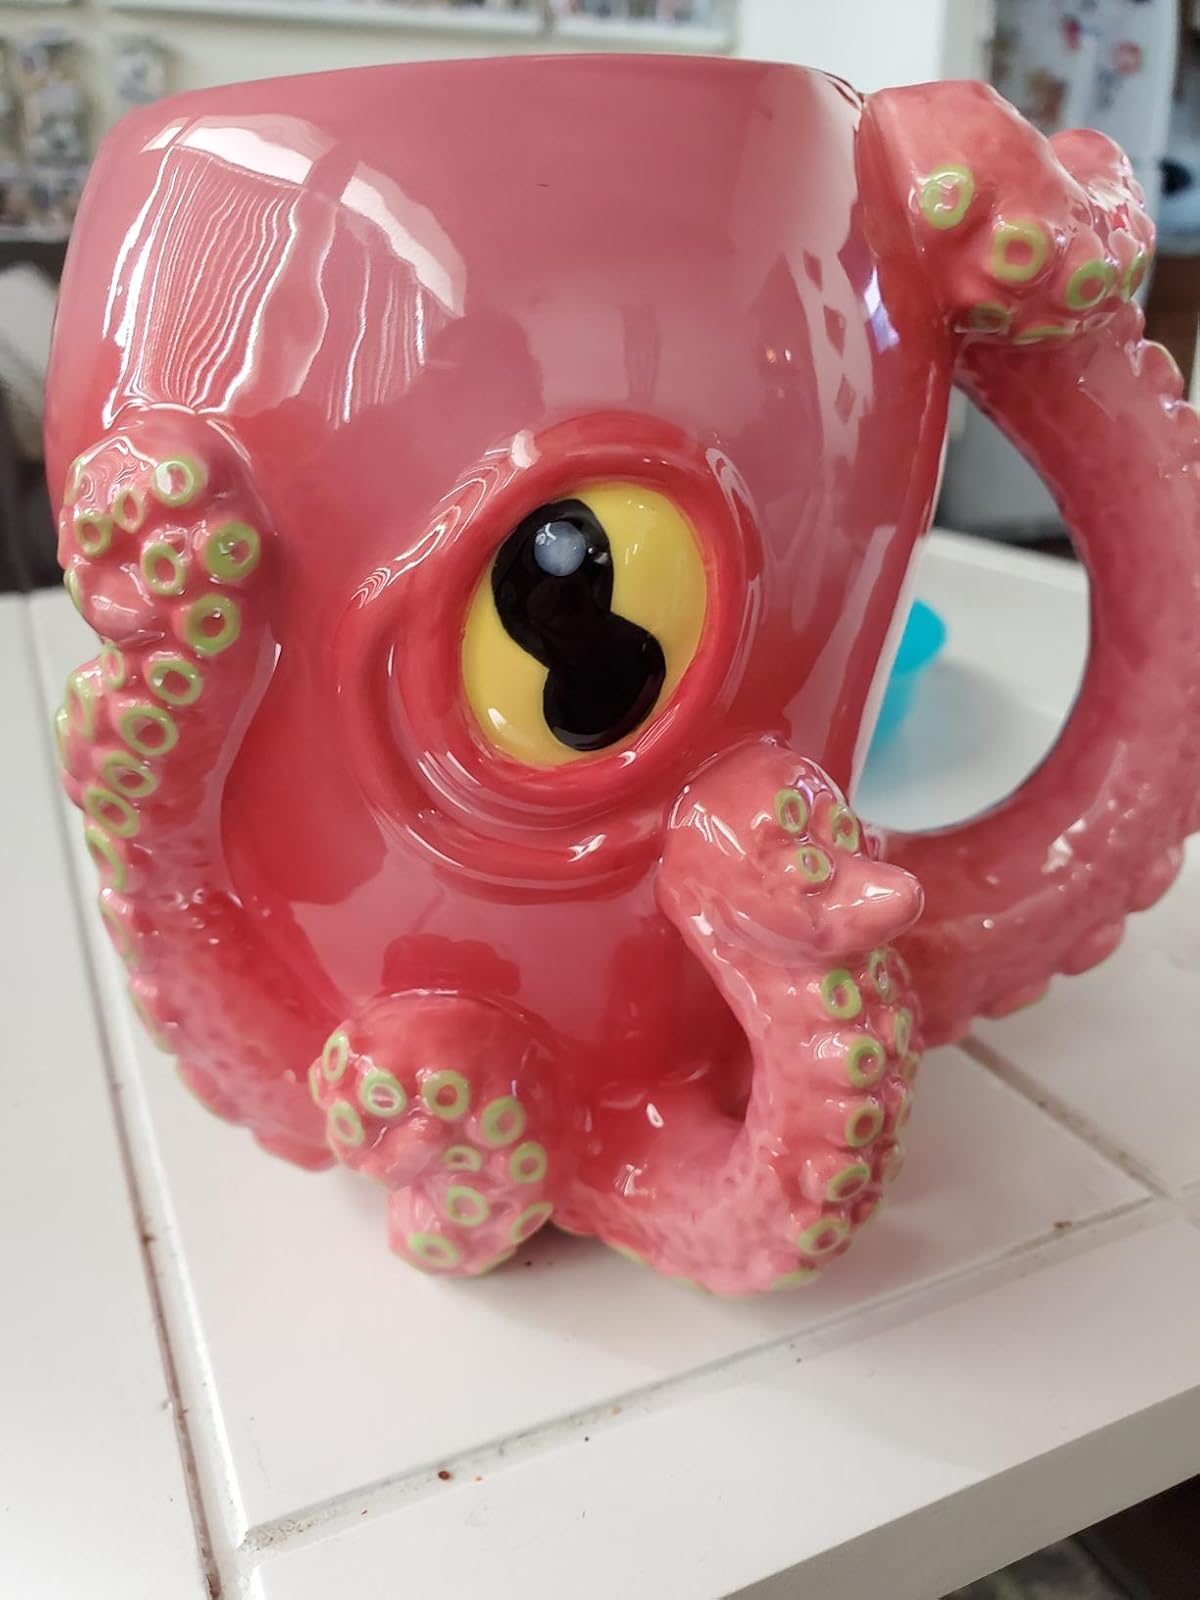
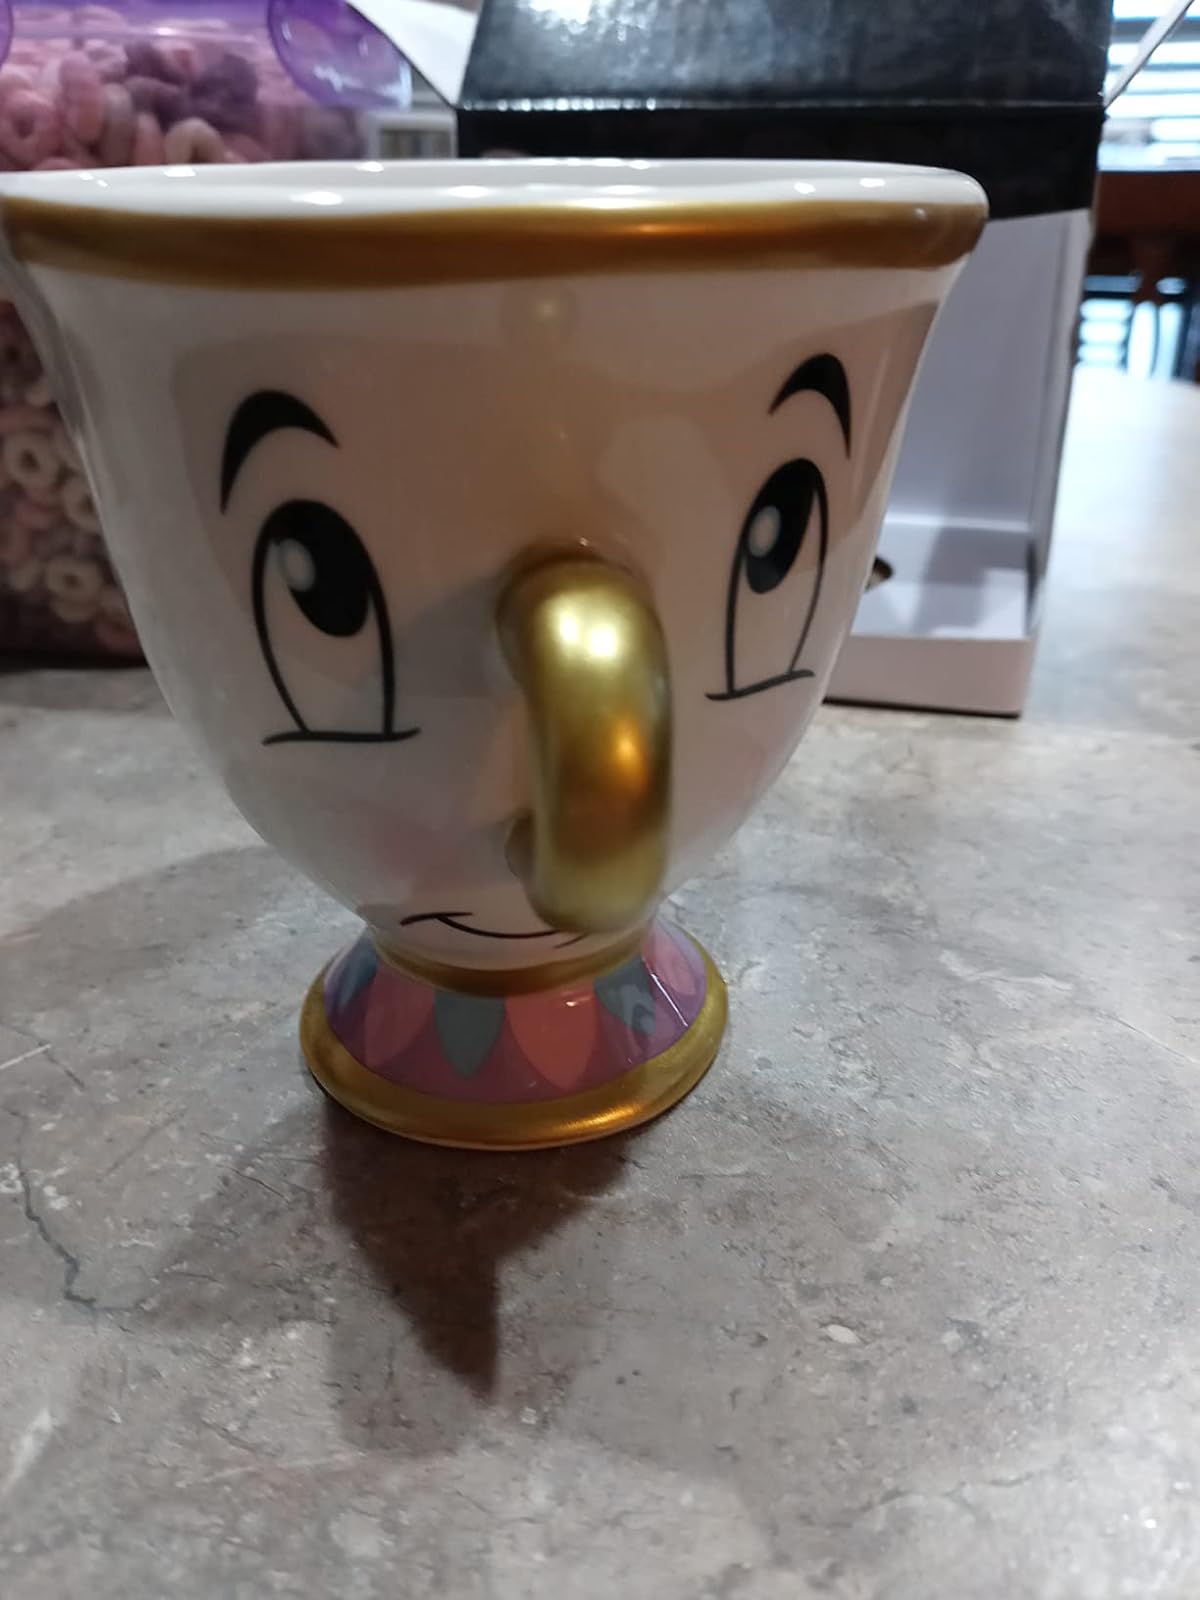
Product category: items_mug
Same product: no